Oscar Marin

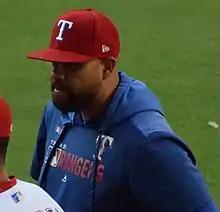
Marin with the Rangers in 2019

Oscar Marin (born December 5, 1982) is an American professional baseball coach. He is the pitching coach for the Pittsburgh Pirates of Major League Baseball (MLB). He has also coached in MLB for the Texas Rangers.